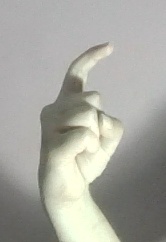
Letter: ra